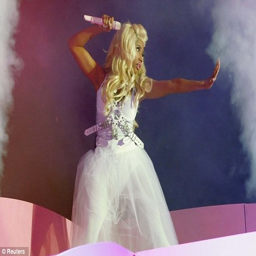
show - stopping : pop artist as usual was dressed in a dramatic costume for her stint at the concert